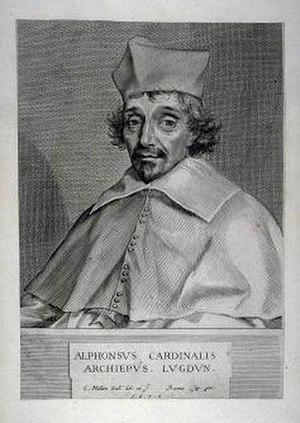
Alphonse Louis du Plessis de Richelieu (gravure d'Abraham Bosse 1602 - 1676) BNF
Cité capitale de la Gaule romaine depuis Auguste et à la croisée des chemins du monde romain, Lugdunum accueille dès le IIᵉ siècle les doctrines chrétiennes rapportées d'Asie mineure. Une petite communauté se structure autour d'un premier évêque saint Pothin vers 150. Chronologiquement l'évêché est le premier de la Gaule et par extension de la France actuelle et l'un des premiers de la partie occidentale de l'empire romain après Rome.
L'histoire de Lyon inventorie, étudie et interprète l'ensemble des événements du passé liés à cette ville.
L'Histoire du christianisme à Lyon retrace presque deux millénaires de présence de cette religion dans la ville de Lyon. La première mention de la présence de la religion révélée date du IIᵉ siècle et décrit les évènements menant aux martyrs de Lyon.
Alphonse Louis du Plessis de Richelieu, né à Paris en 1582 et mort à Lyon le 23 mars 1653, est un prélat, archevêque de Lyon et d'Aix-en-Provence. Il est le frère aîné d'Armand Jean du Plessis, plus connu sous le nom du cardinal de Richelieu.
Lyon à l'époque moderne est une cité redevenue ordinaire après la période dorée de la Renaissance et les souffrances des conflits religieux.
Liste des abbés de Saint-Étienne de Caen, abbaye plus connue sous le nom d'abbaye aux Hommes de Caen. Cette liste des 45 abbés fut établie au milieu du XIXᵉ siècle par Célestin Hippeau.
L'abbaye aux Hommes, ou abbaye Saint-Étienne de Caen, est une des deux grandes abbayes, avec l'abbaye aux Dames, fondées par Guillaume le Conquérant à Caen, en France. Elle s'élève à l'ouest du centre-ville ancien et donna le nom de Bourg-l'Abbé au quartier qui l'entoure. L'église Saint-Étienne, l'ancienne abbatiale est devenue église paroissiale après la Révolution. Les bâtiments conventuels transformés en lycée au XIXᵉ siècle abritent depuis les années 1960 l'hôtel de ville. L'abbaye offre un très bel ensemble architectural construit entre les XIᵉ et XVIIIᵉ siècles et l'impact de l'église Saint-Étienne de Caen est essentiel sur l'histoire de l'Art en Normandie et en Angleterre. L'église est classée au titre des Monuments historiques sur la liste de 1840, le cloître et les bâtiments conventuels en 1911 et les autres constructions inscrites en 1927 et 1928.
La chartreuse du Liget est un ancien monastère de chartreux, sis à Chemillé-sur-Indrois, dans le département français d'Indre-et-Loire en région Centre-Val de Loire.